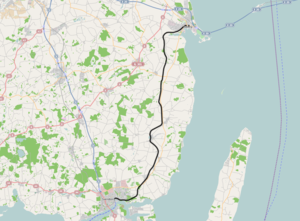
Svendborg-Nyborg Banen
Banens linjeføring
Svendborg-Nyborg Banen var en jernbane mellem Svendborg og Nyborg på Østfyn 1897-1964. Den blev anlagt som privatbane og drevet af Sydfyenske Jernbaner. Dette selskab blev overtaget af DSB i 1949, så SNB endte med at være statsbane.